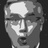
Emotion: surprise